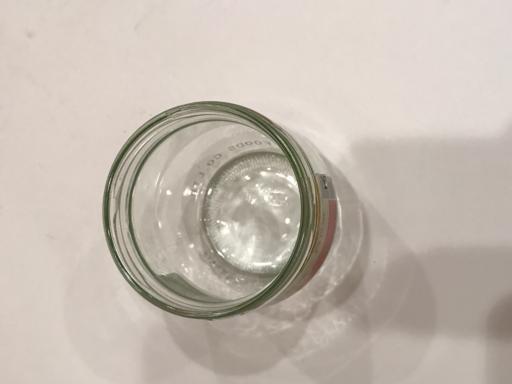
Label: glass